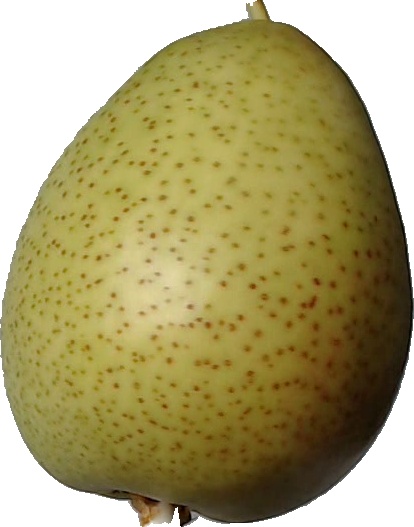
Label: pear_1